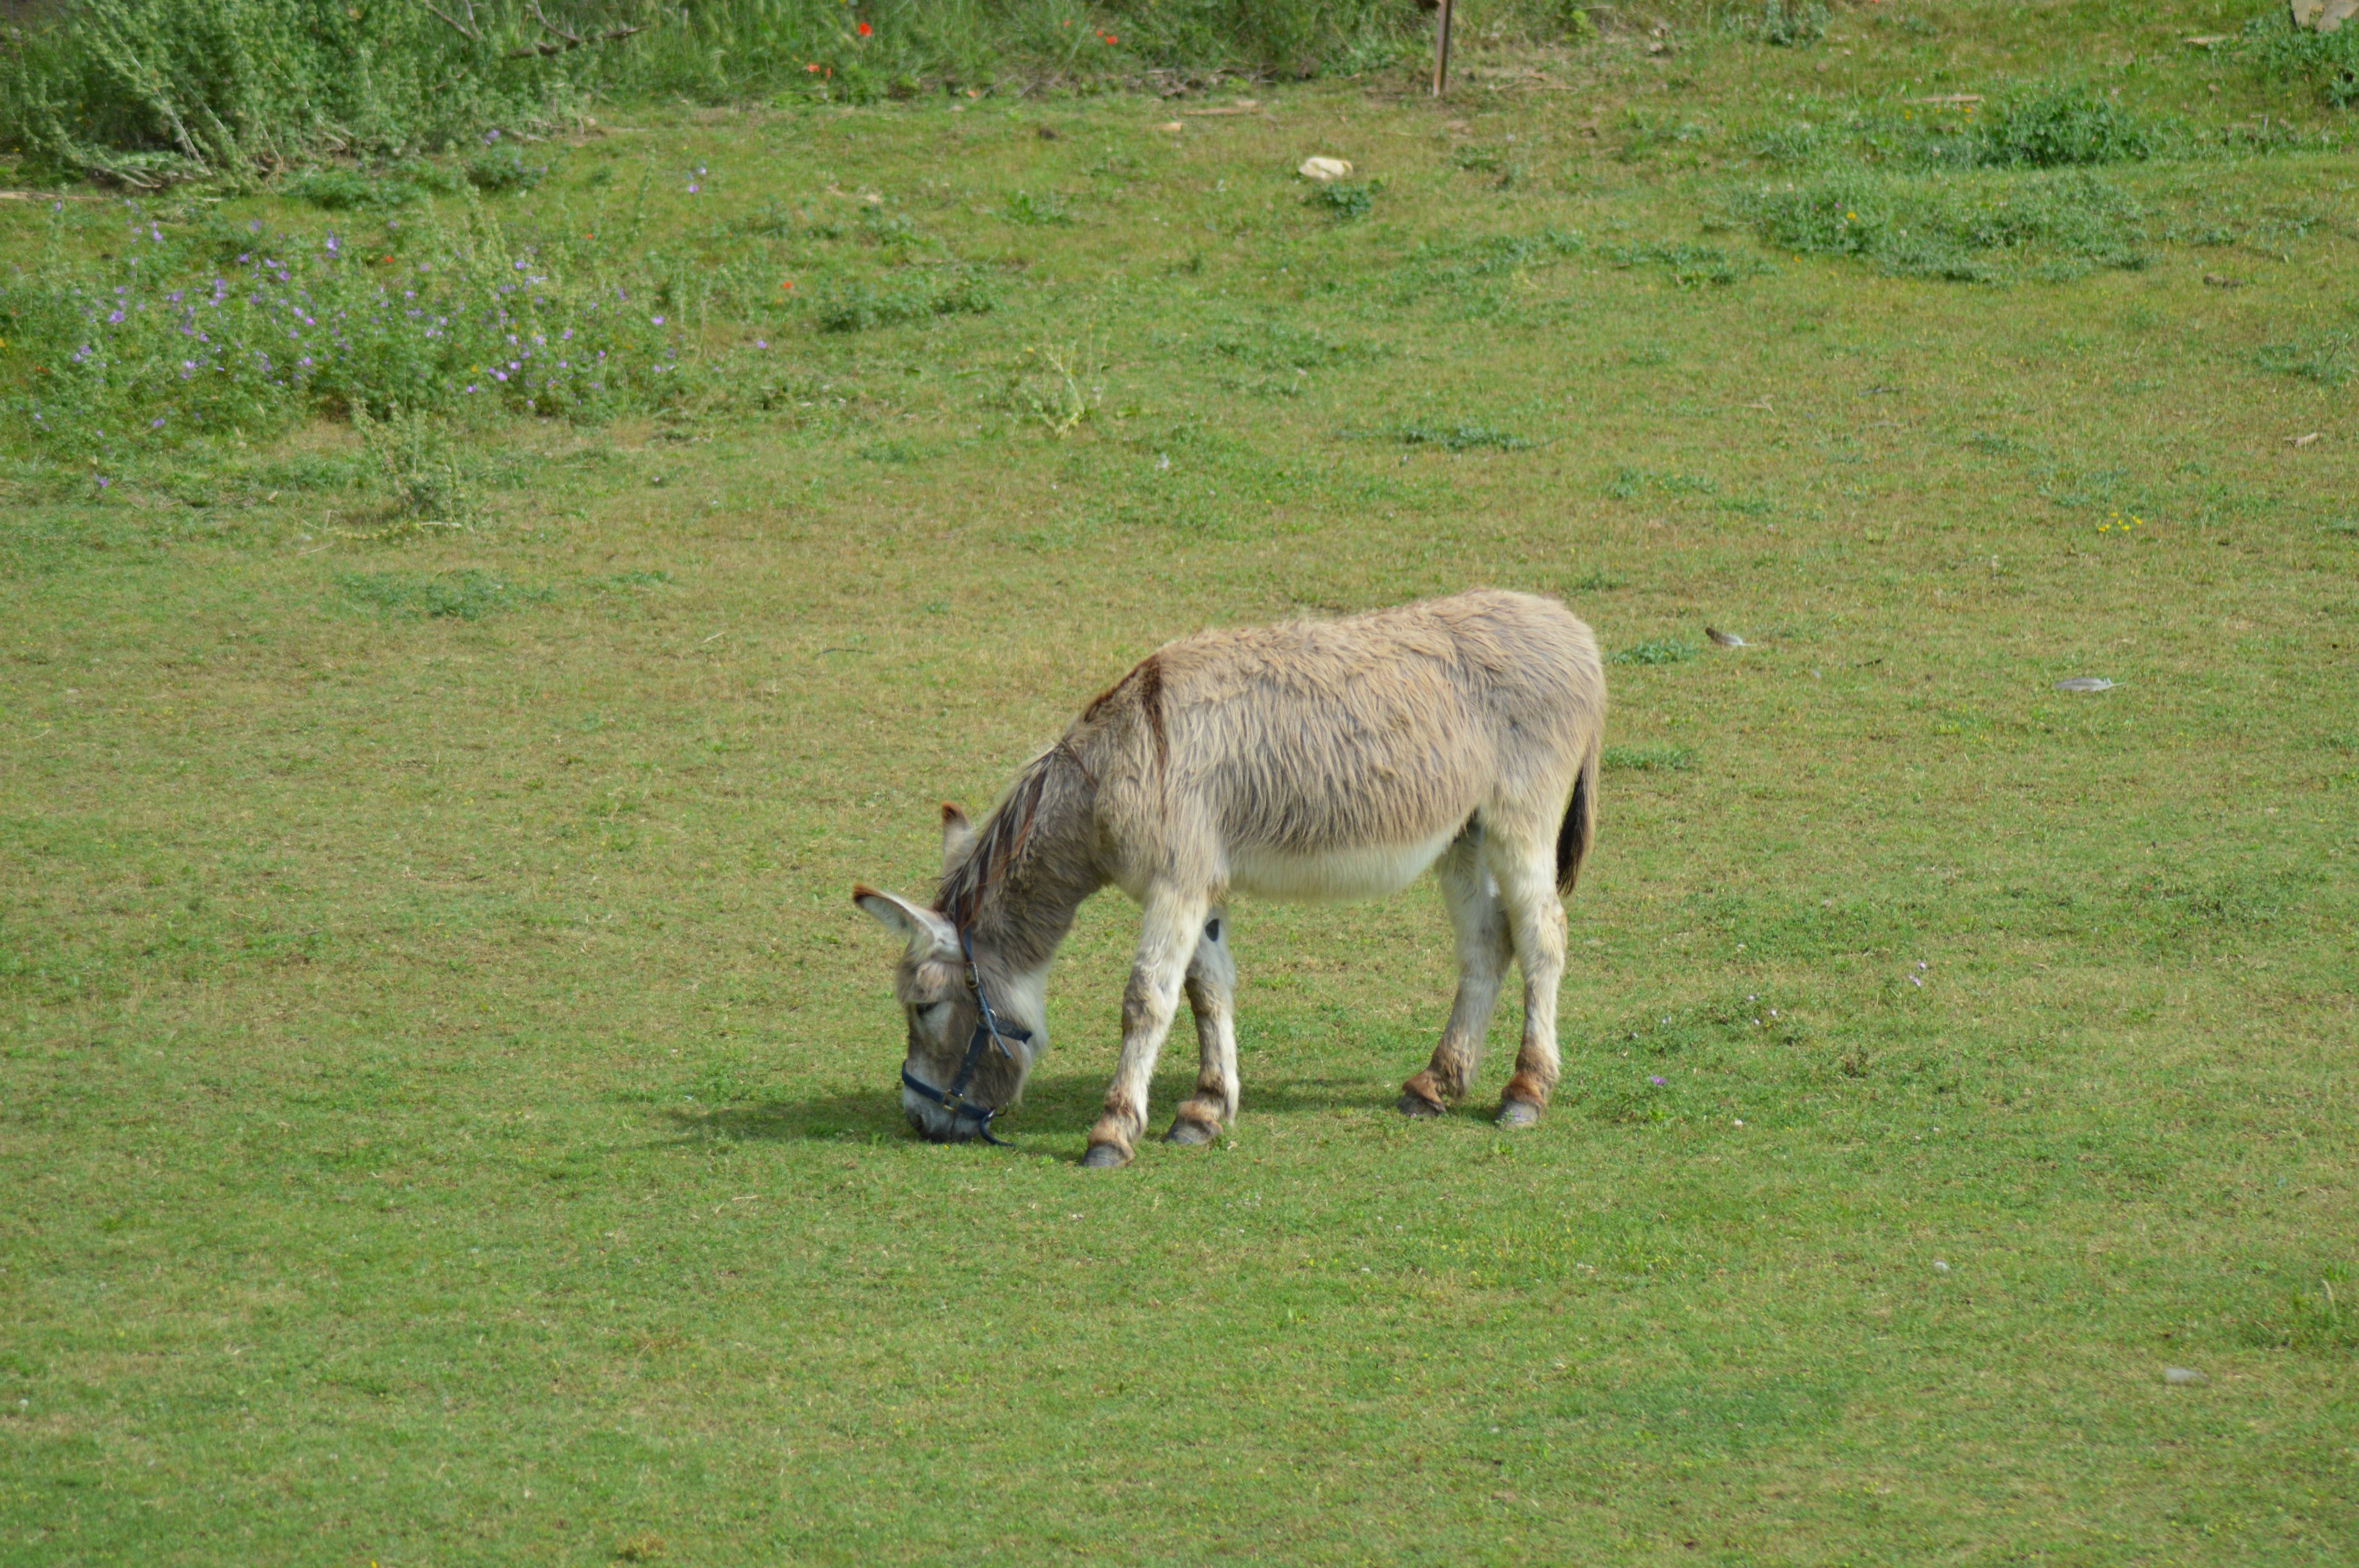
nature, grass, meadow, prairie, animal, wildlife, pasture, grazing, mammal, fauna, donkey, grassland, vertebrate, the farm animal, horse like mammal